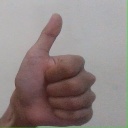
अक्षर: थ